List of biogeographic provinces

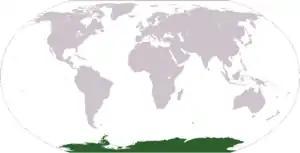
The Antarctic biogeographic realm (New Zealand is included in Udvardy's interpretation, which is known as Neozealandia)

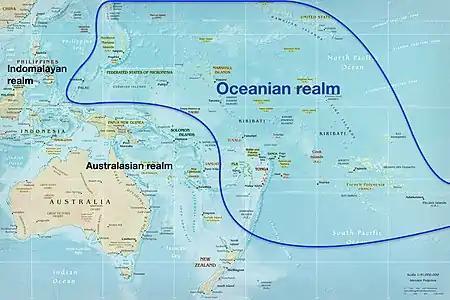
Map of Oceanian realm (Udvardy's version includes New Guinea and Melanesia).

So, for example, the Australian Central Desert province is in the Australasian realm (6), is the 9th biogeographic province in that realm, and its biome falls within "warm deserts and semideserts" (7), so it is coded 6.9.7.